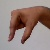
The image shows a hand gesture representing the letter 'Q' in Indian Sign Language.